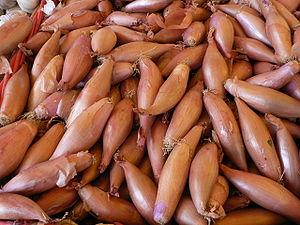
Échalotes